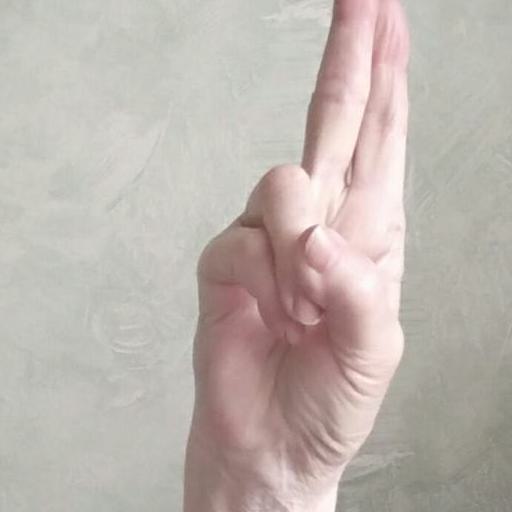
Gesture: two_up